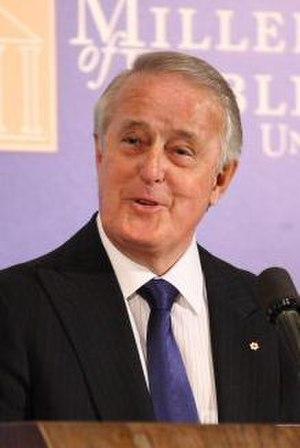
Martin Brian Mulroney, né le 20 mars 1939 à Baie-Comeau, est un avocat, dirigeant d'entreprise et homme d'État canadien. Il est le 18ᵉ Premier ministre du Canada, en fonction du 17 septembre 1984 au 24 juin 1993.
Le Parti progressiste-conservateur du Canada était un parti politique progressiste-conservateur canadien et classé au centre qui a existé de 1867 à 2003.
Les élections fédérales canadiennes de 1993, 35ᵉ élection générale depuis la Confédération du Canada, ont lieu le 25 octobre afin d'élire les députés de la 35ᵉ législature de la Chambre des communes du Canada. Quatorze partis sont en compétition pour les 295 sièges qui sont à pourvoir. Elle est l'une des élections les plus mouvementées de l'histoire du Canada, plus de la moitié des électeurs ayant changé le parti pour lequel ils votent depuis l'élection de 1988.
Les élections fédérales canadiennes de 1984, soit la 33ᵉ élection générale depuis la Confédération canadienne de 1867, se déroulent le 4 septembre 1984 afin d'élire les députés de la 33ᵉ législature de la Chambre des communes du Canada. Le Parti progressiste-conservateur du Canada remporte lors du scrutin la plus grande majorité parlementaire de l'histoire du Canada.
La 34ᵉ législature du Canada siège du 12 décembre 1988 au 8 septembre 1993 à la suite des élections du 21 novembre 1988. Sa composition est légèrement modifiée en raison de démissions et d'élections partielles jusqu'à sa dissolution survenue juste avant les élections du 21 novembre 1993.
Baie-Comeau est le chef-lieu de la municipalité régionale de comté de la Manicouagan dans la région administrative de la Côte-Nord au Québec au Canada. La ville se situe sur la rive nord du fleuve Saint-Laurent, aux embouchures de la rivière Manicouagan et de la rivière aux Anglais, à environ 360 km au nord-est de la ville de Québec. Avec 21 536 habitants, Baie-Comeau est la deuxième ville la plus peuplée de la Côte-Nord.
L'élection fédérale canadienne de 1988 se déroule le 21 novembre 1988 afin d'élire les députés de la trente-quatrième législature à la Chambre des communes du Canada. Il s'agit de la trente-quatrième élection générale depuis la confédération canadienne en 1867. Le Parti progressiste-conservateur de Brian Mulroney remporte l'élection avec un gouvernement majoritaire.
La 33ᵉ législature du Canada fut en session du 5 novembre 1984 au 1er octobre 1988. Sa composition fut établie par les élections de 1984, tenues le 4 septembre 1984, et fut légèrement modifiée par des démissions et des élections partielles survenues avant les élections de 1988.